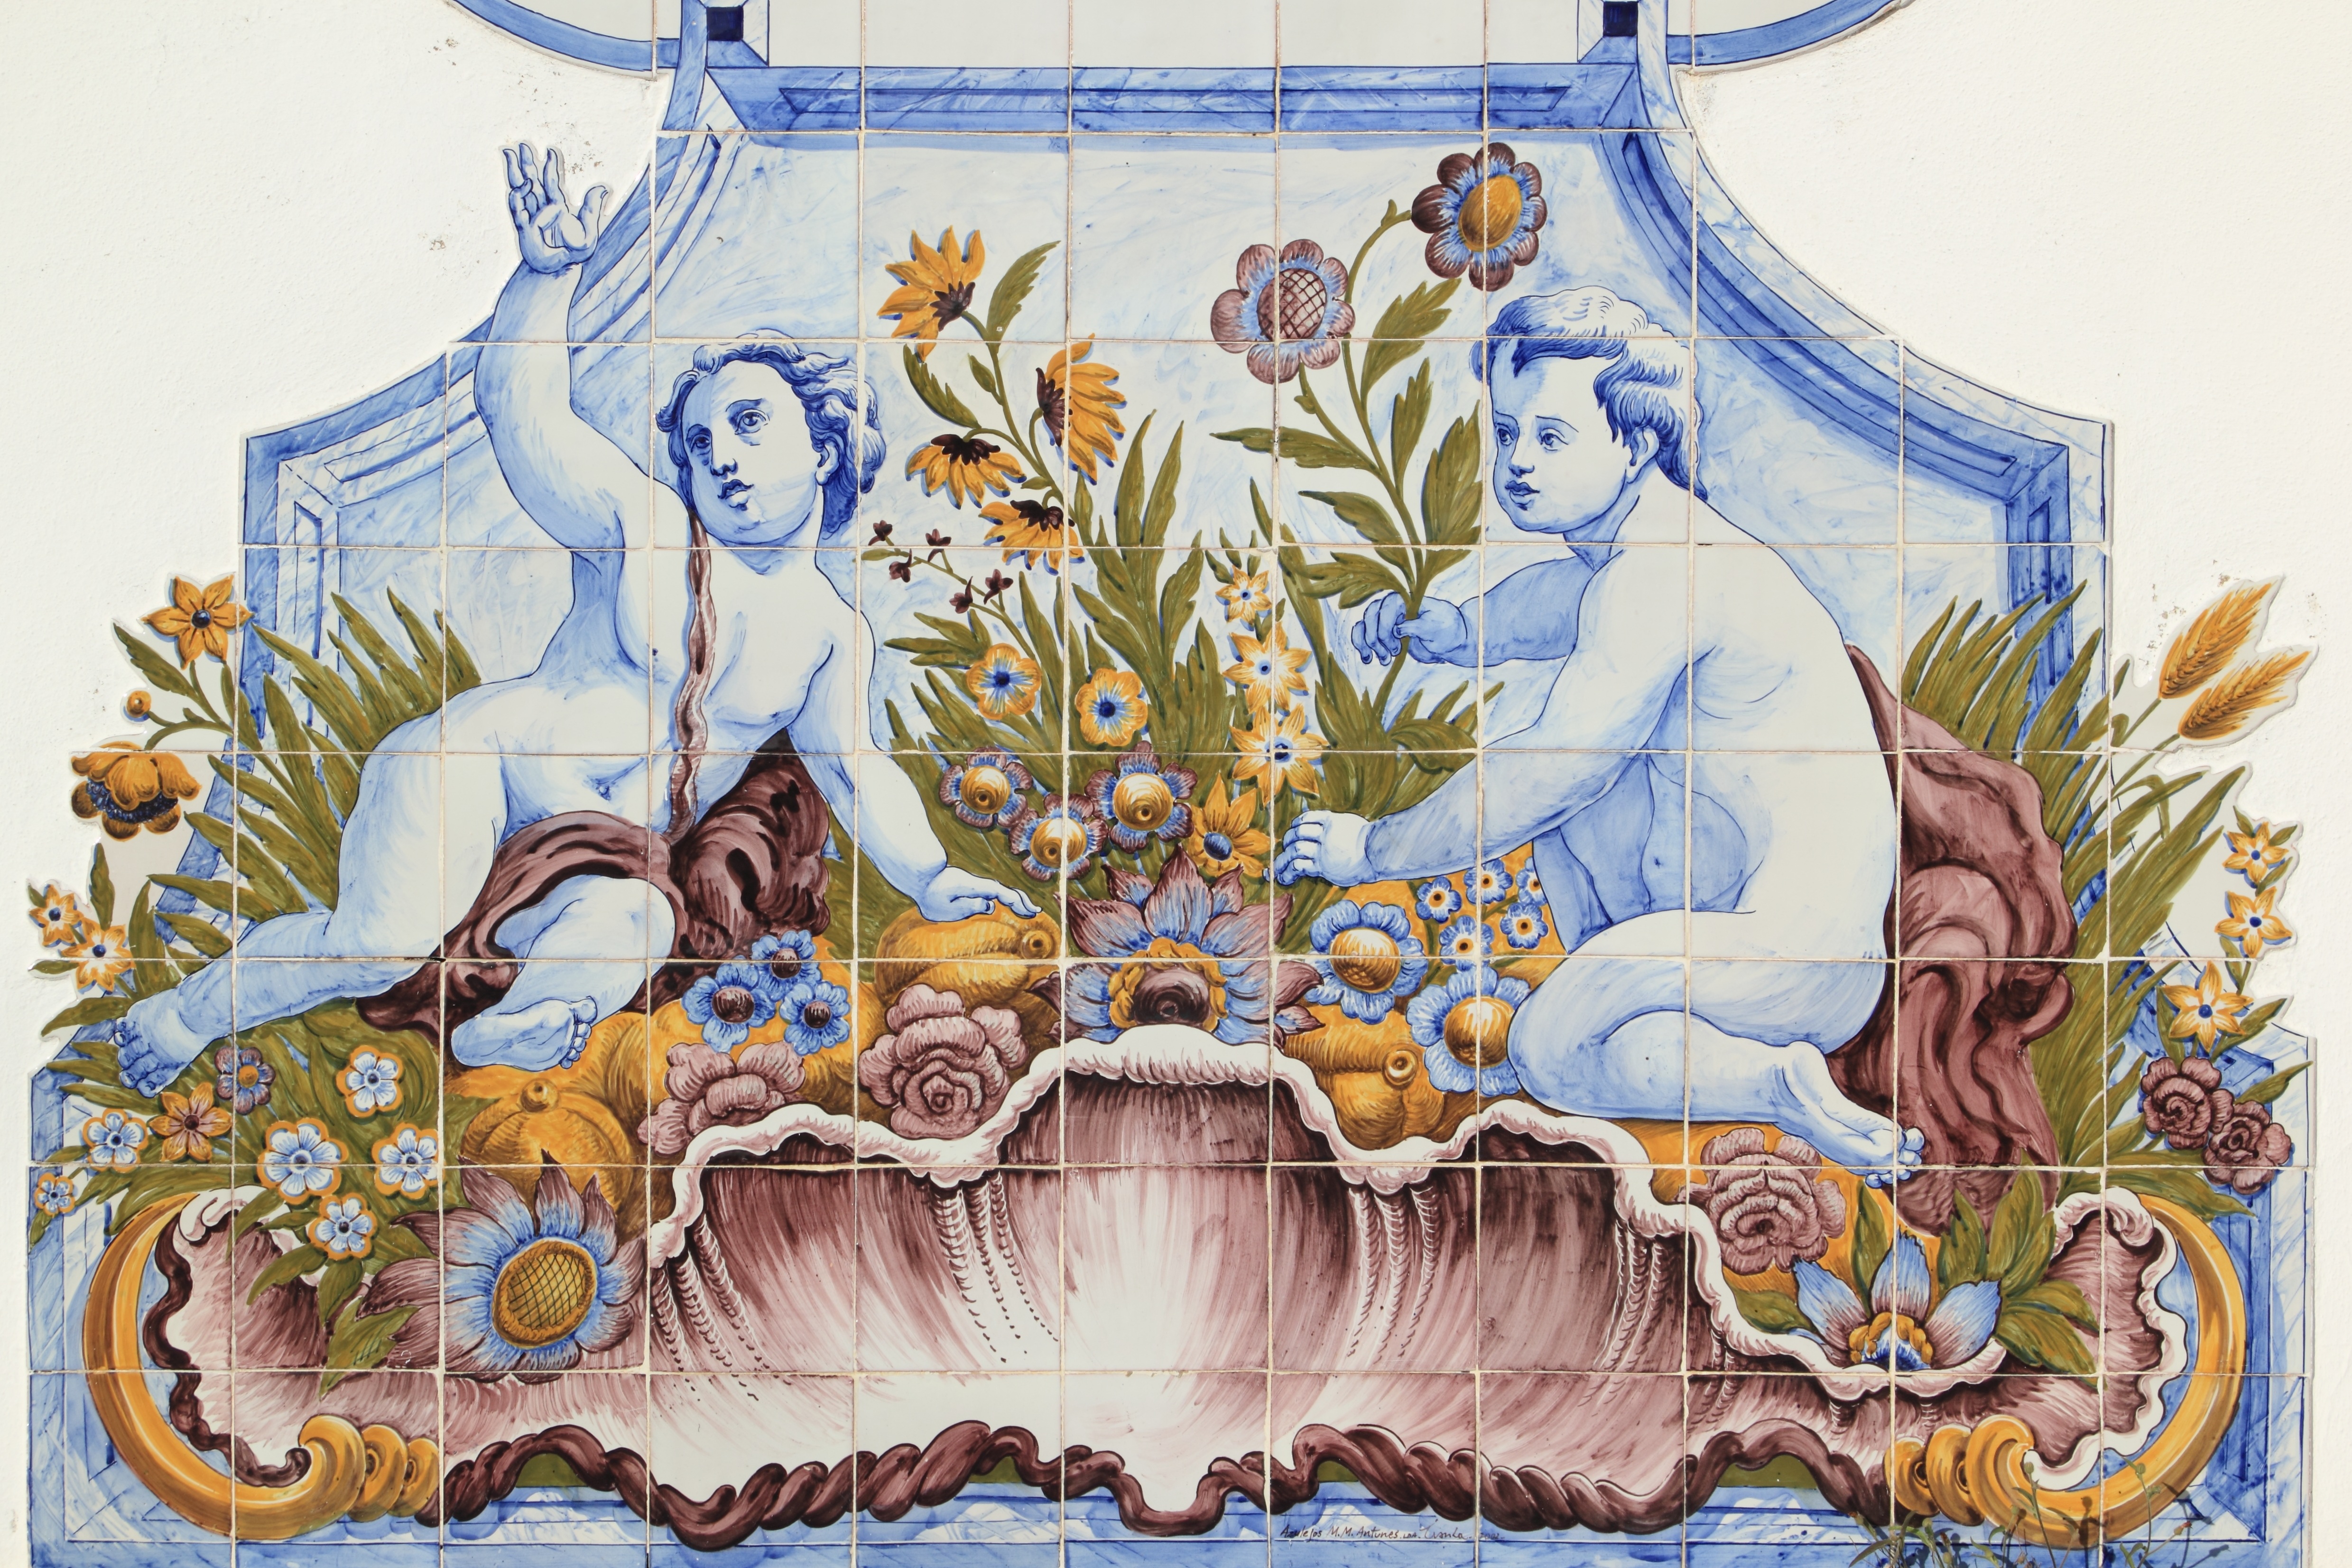
amusement park, factory, gate, painting, art, sketch, drawing, illustration, tiles, mural, portugal, tapestry, cartoon, mythology